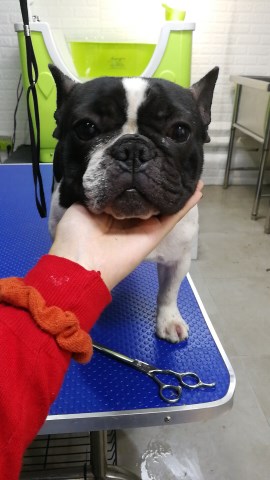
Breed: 1121-n000002-French_bulldog